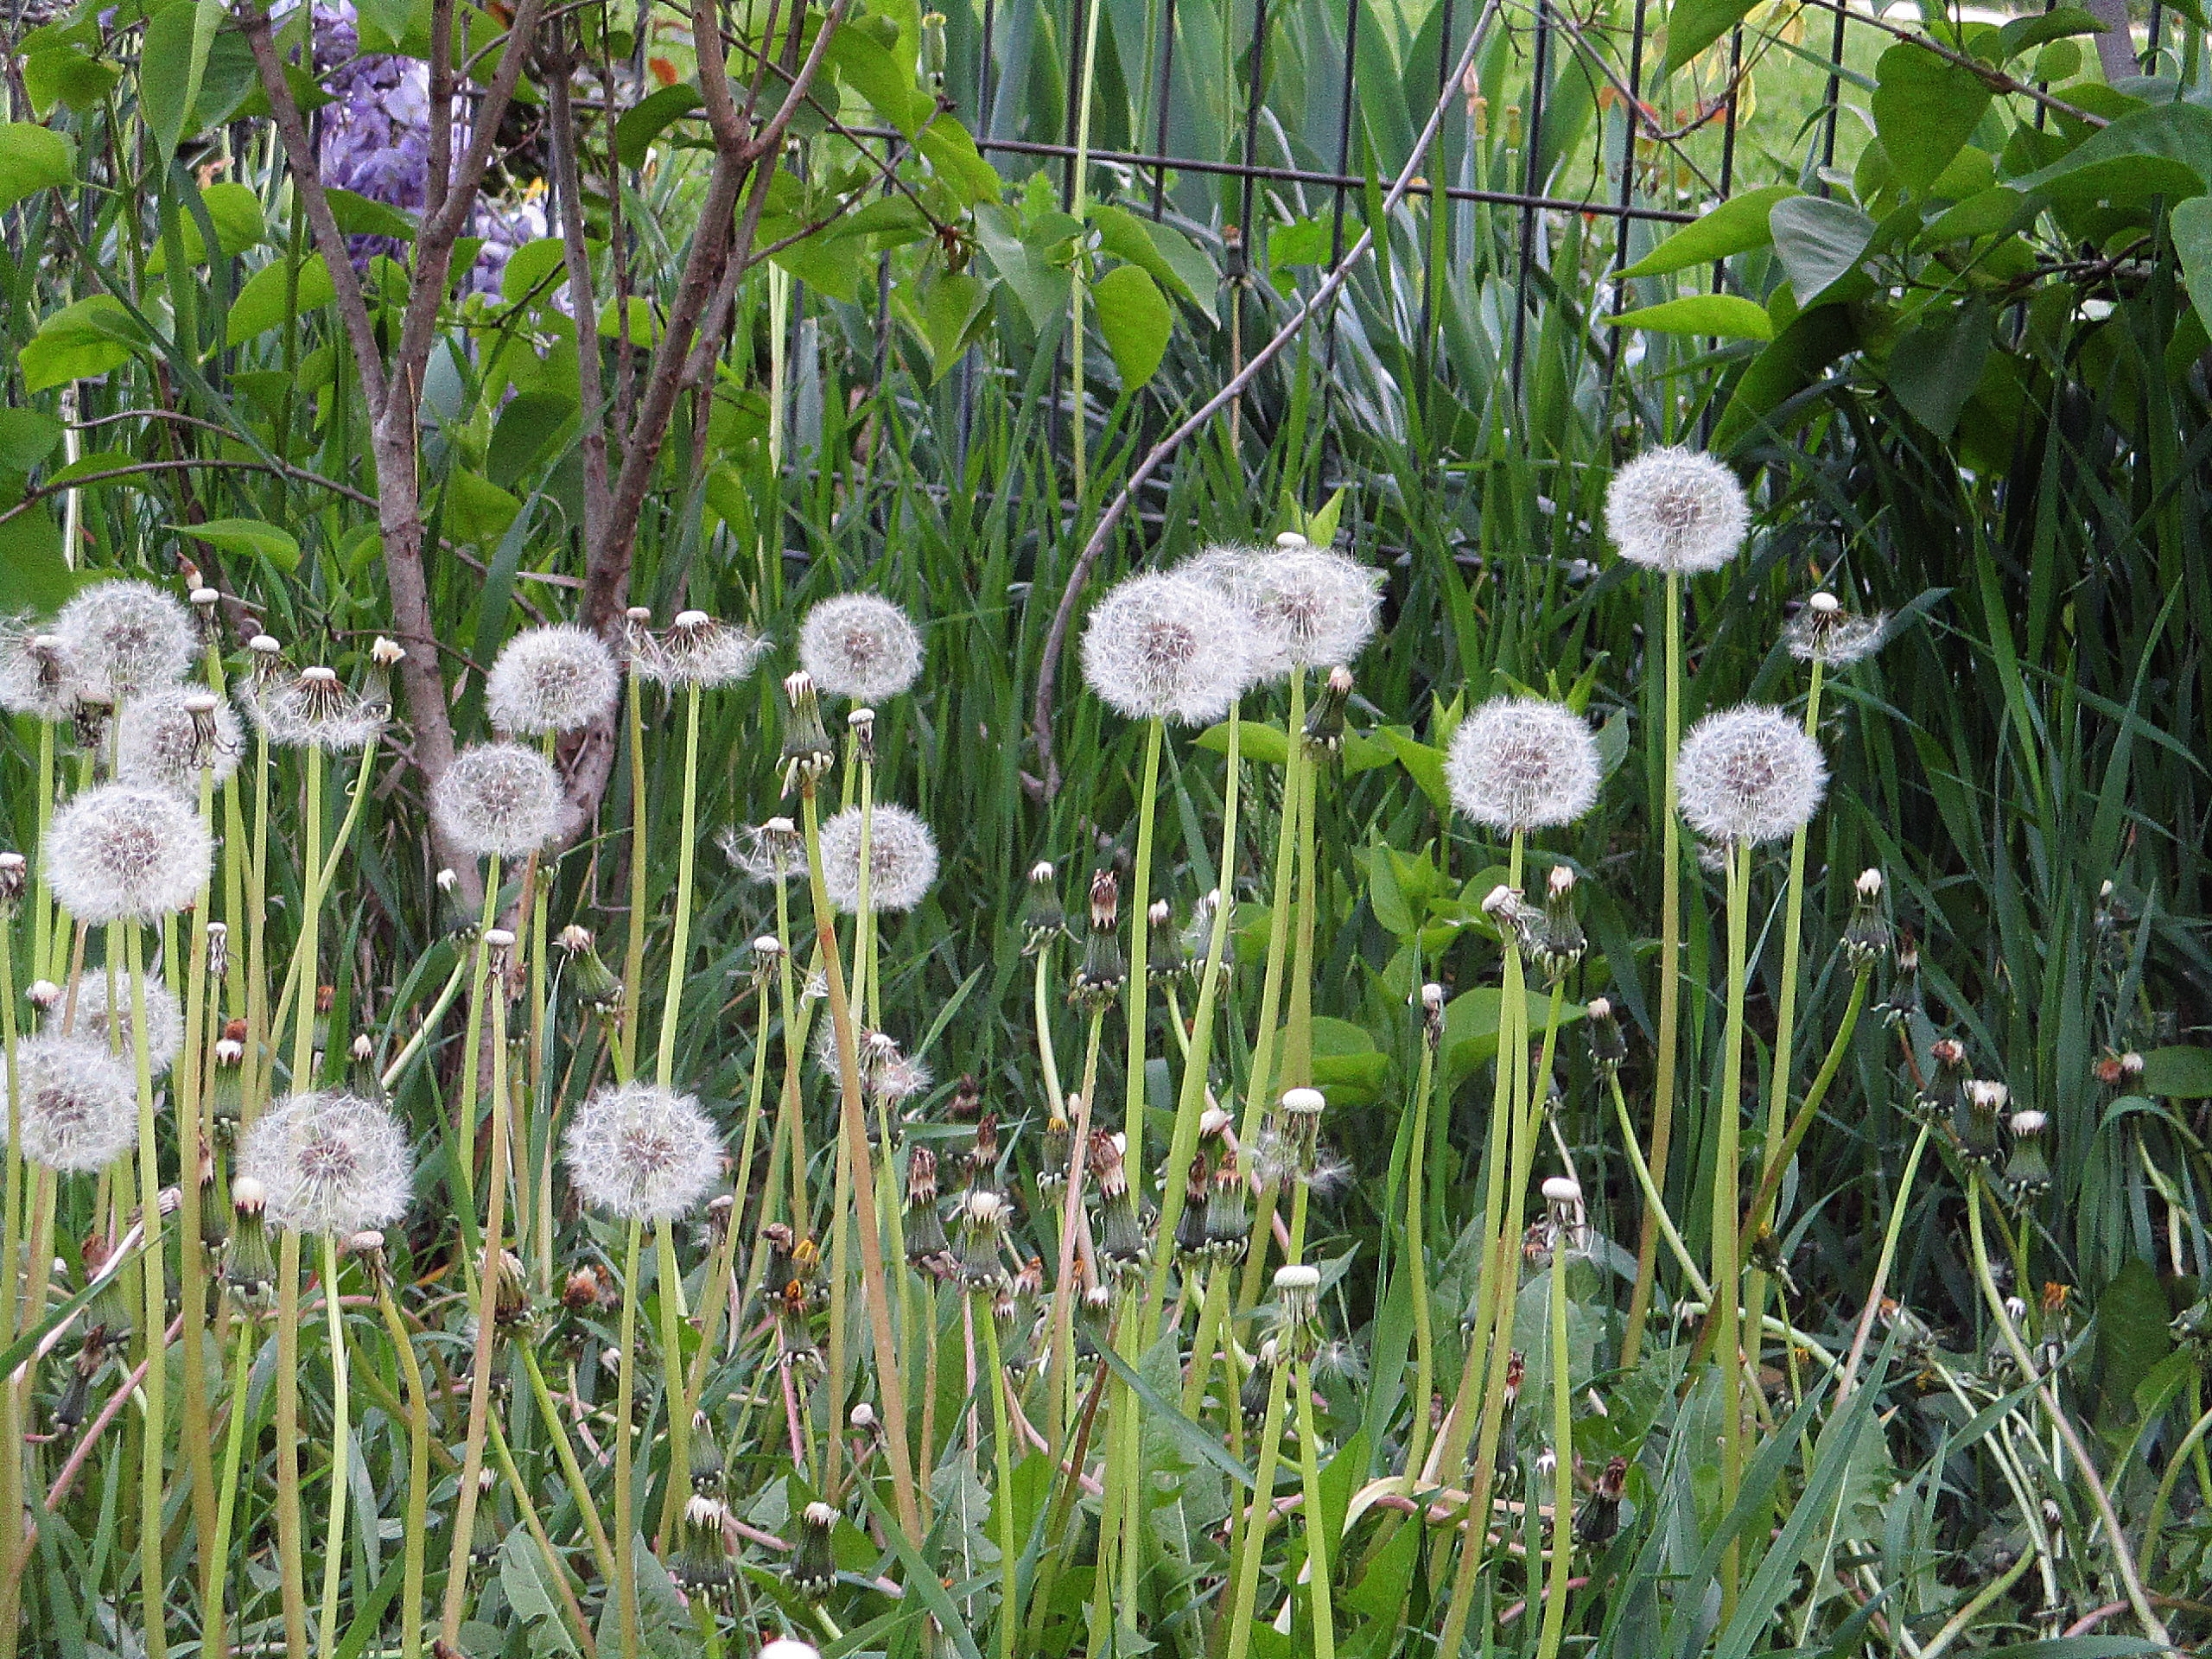
dandelions, springtime, dandelion, green, flower, plant, flowering plant, grass, grass family, botany, wildflower, plant community, meadow, sedge family, vascular plant, plant stem, perennial plant, pink family